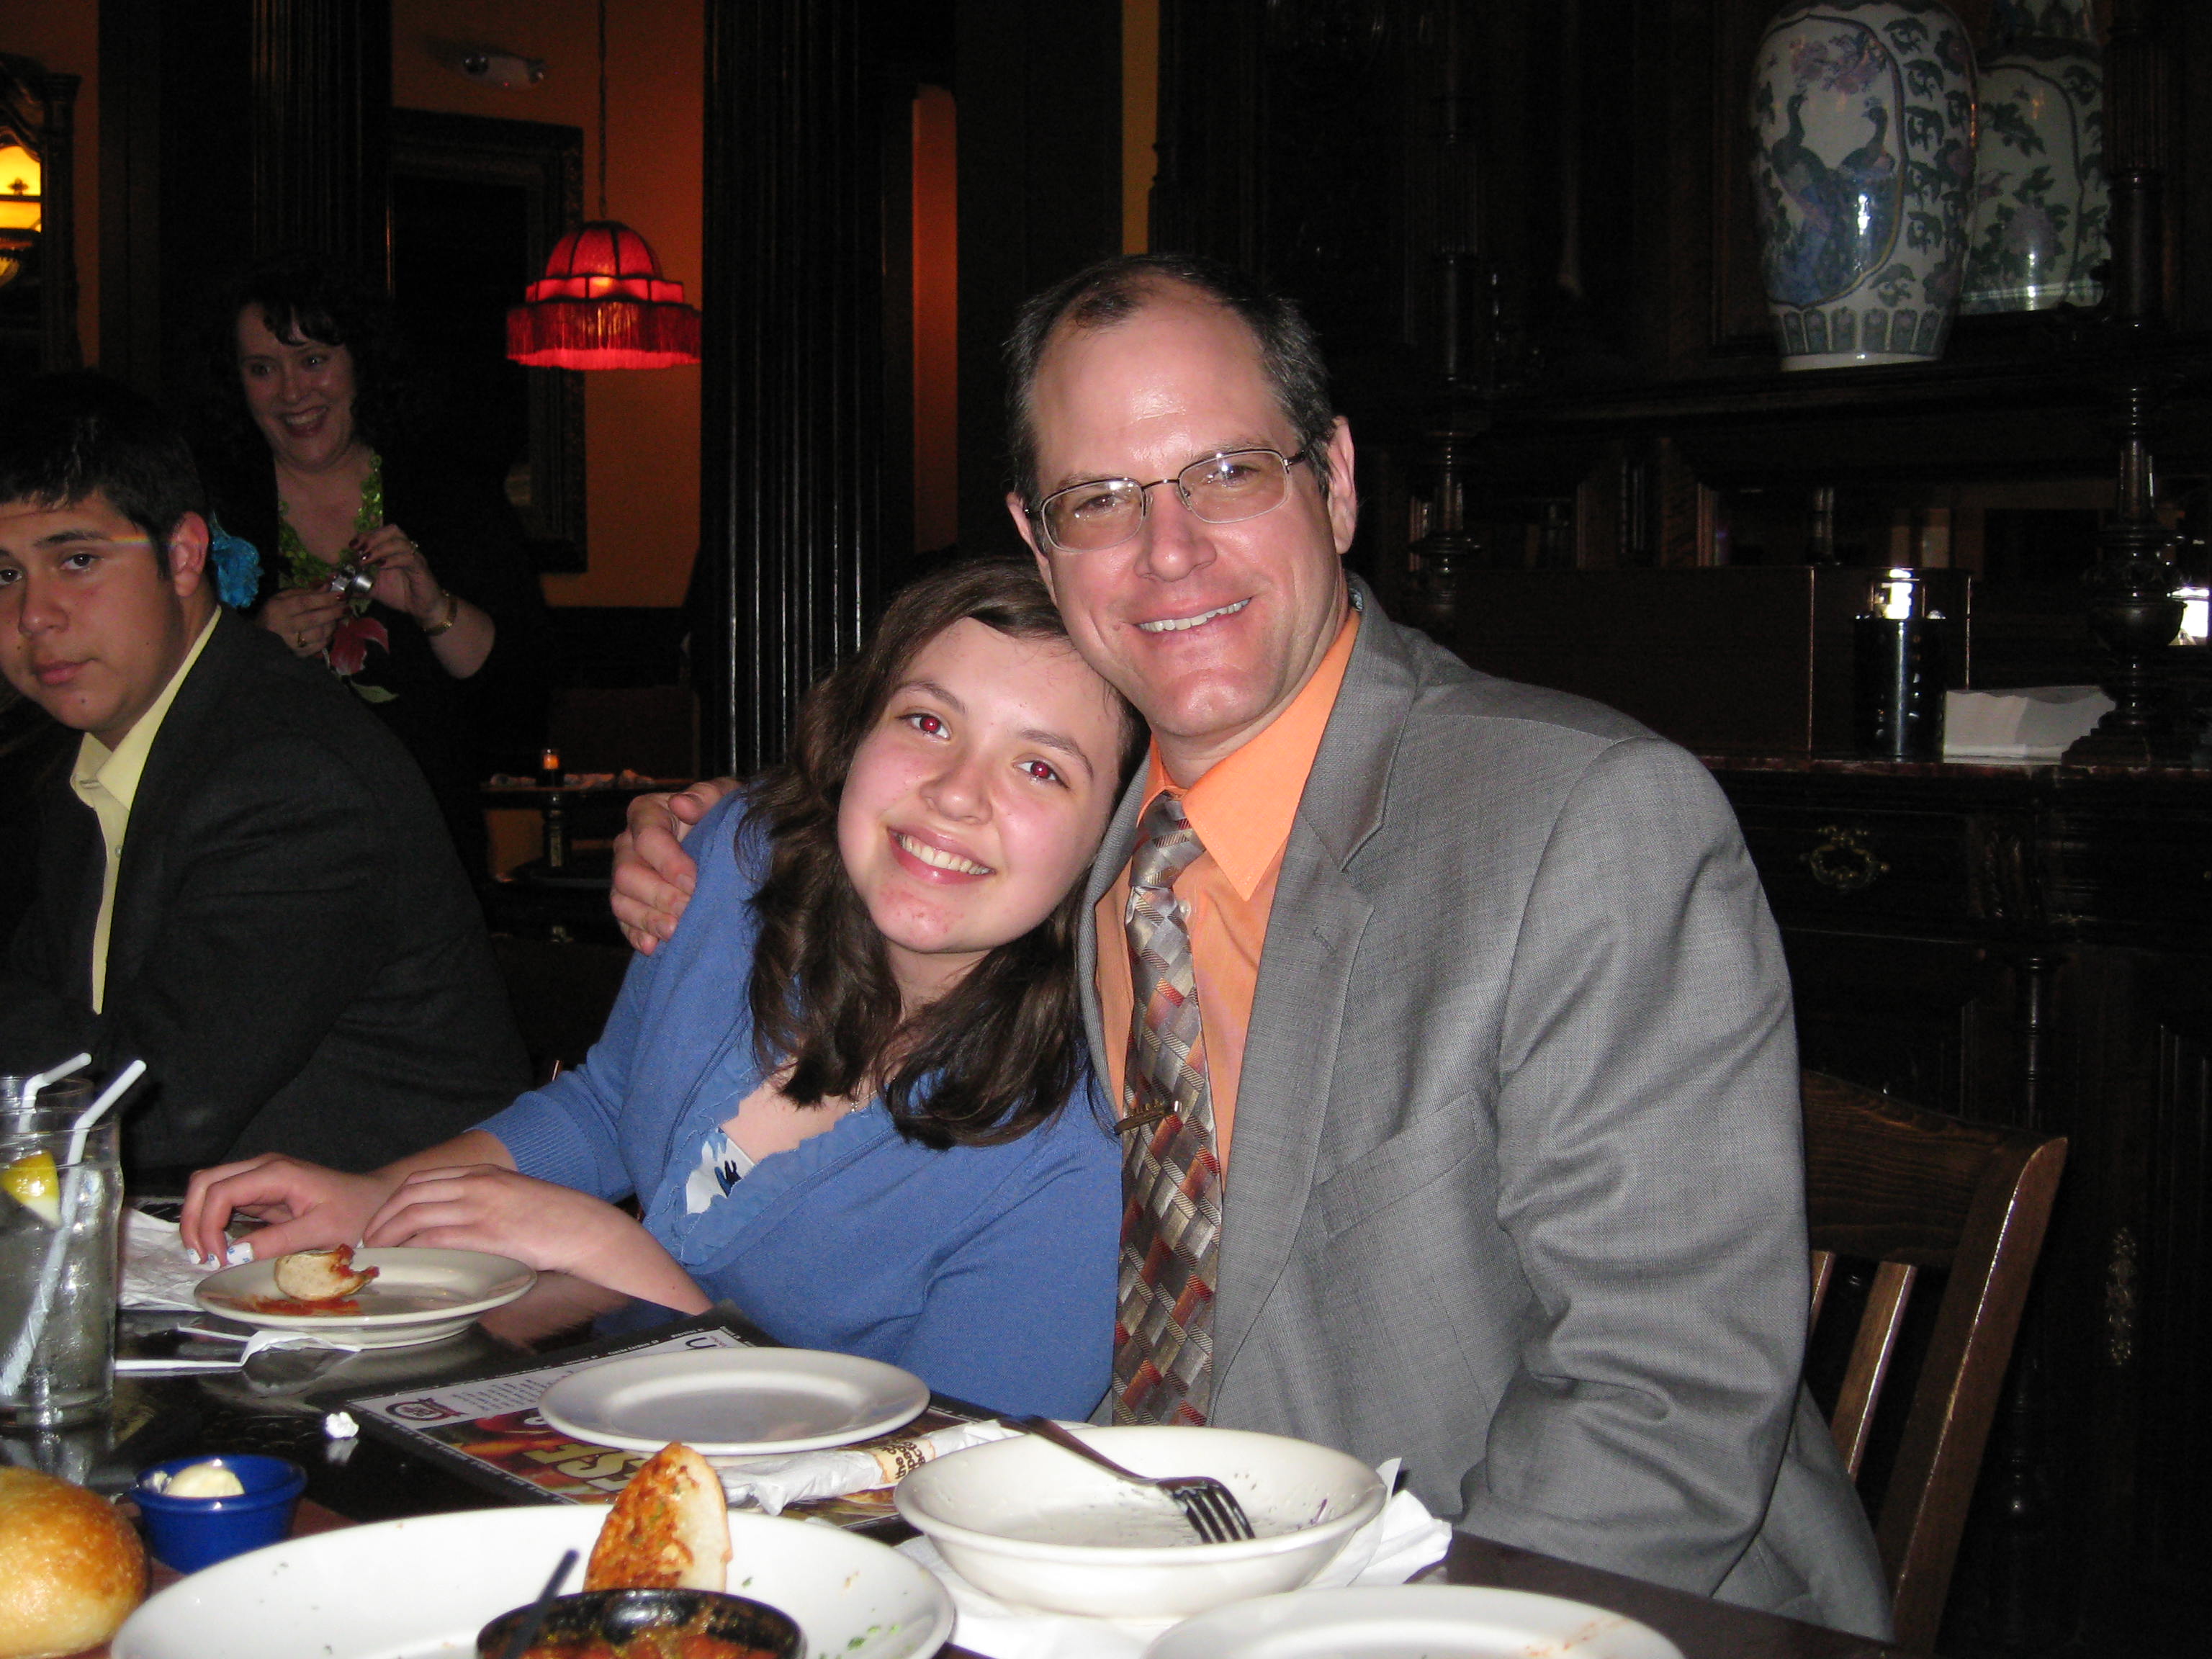
people, restaurant, meal, lunch, baby, family, creativecommons, 2011, assembly, dinner, day, special, witness, jehovah, mira, loma, sense